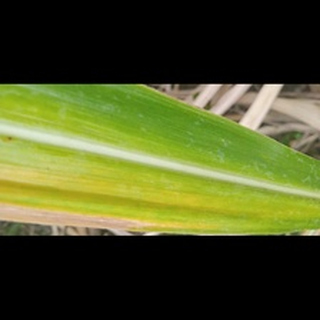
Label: sugarcane_yellow_leaf_disease